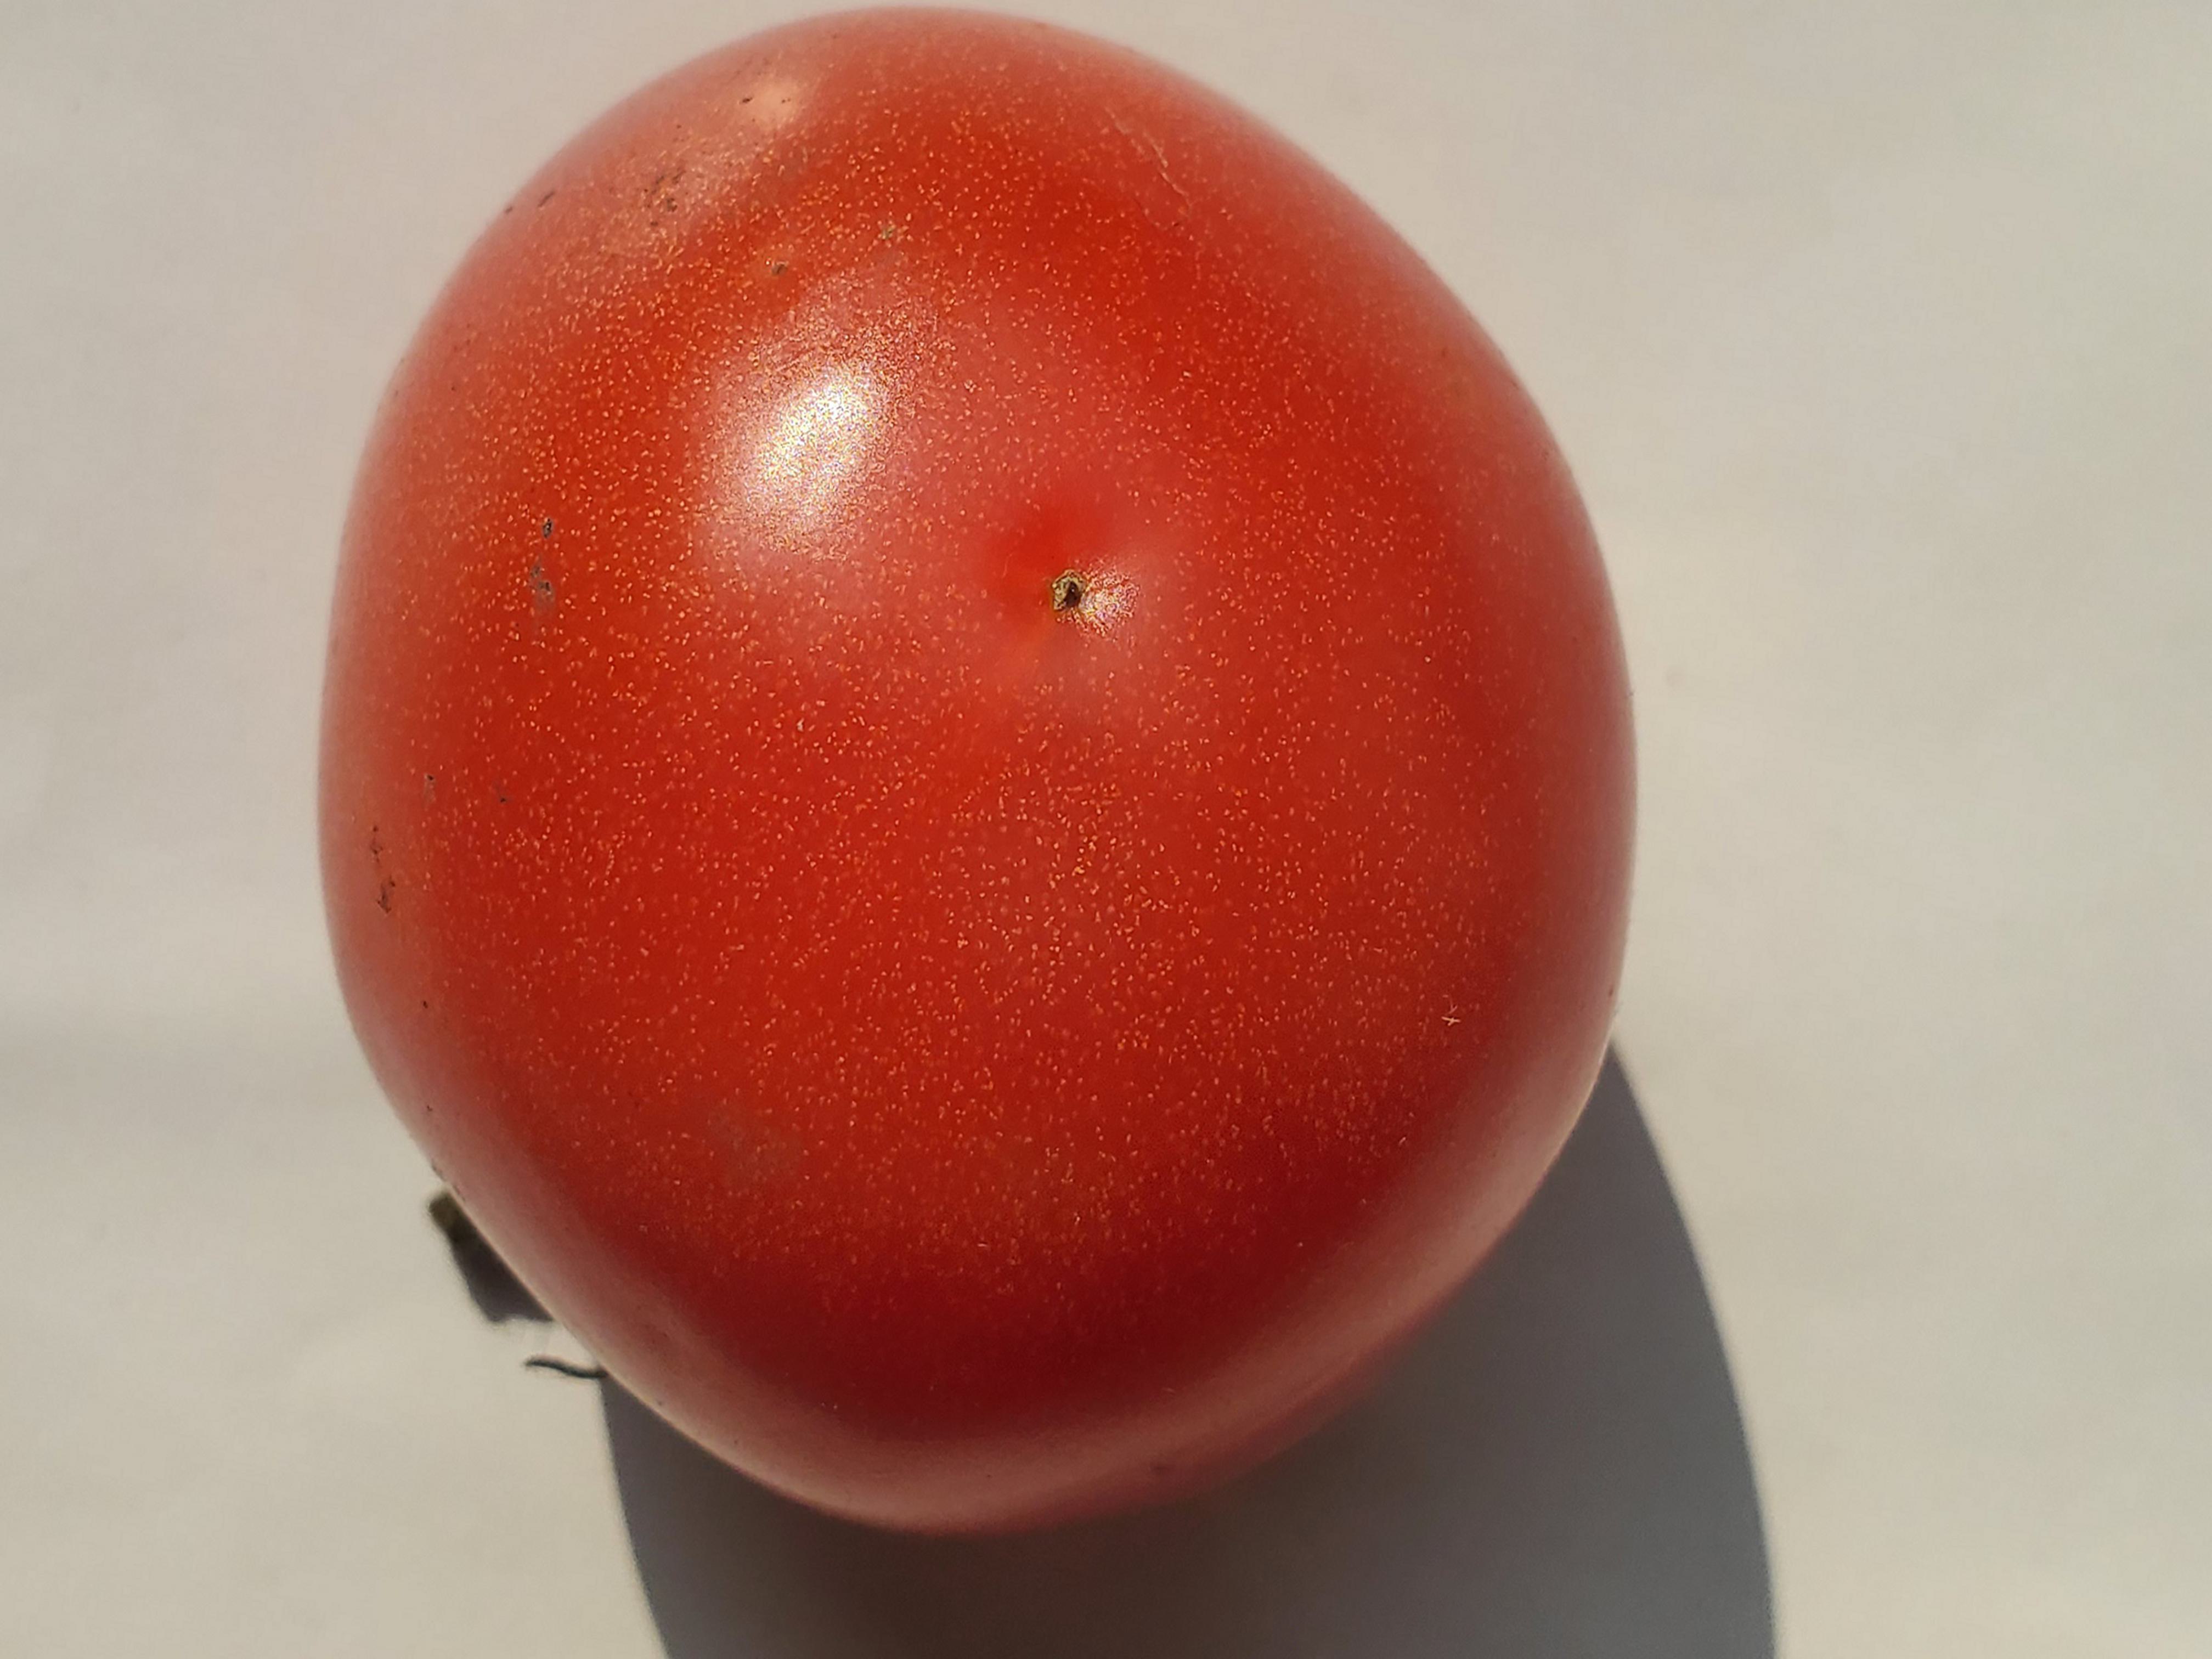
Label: Fresh